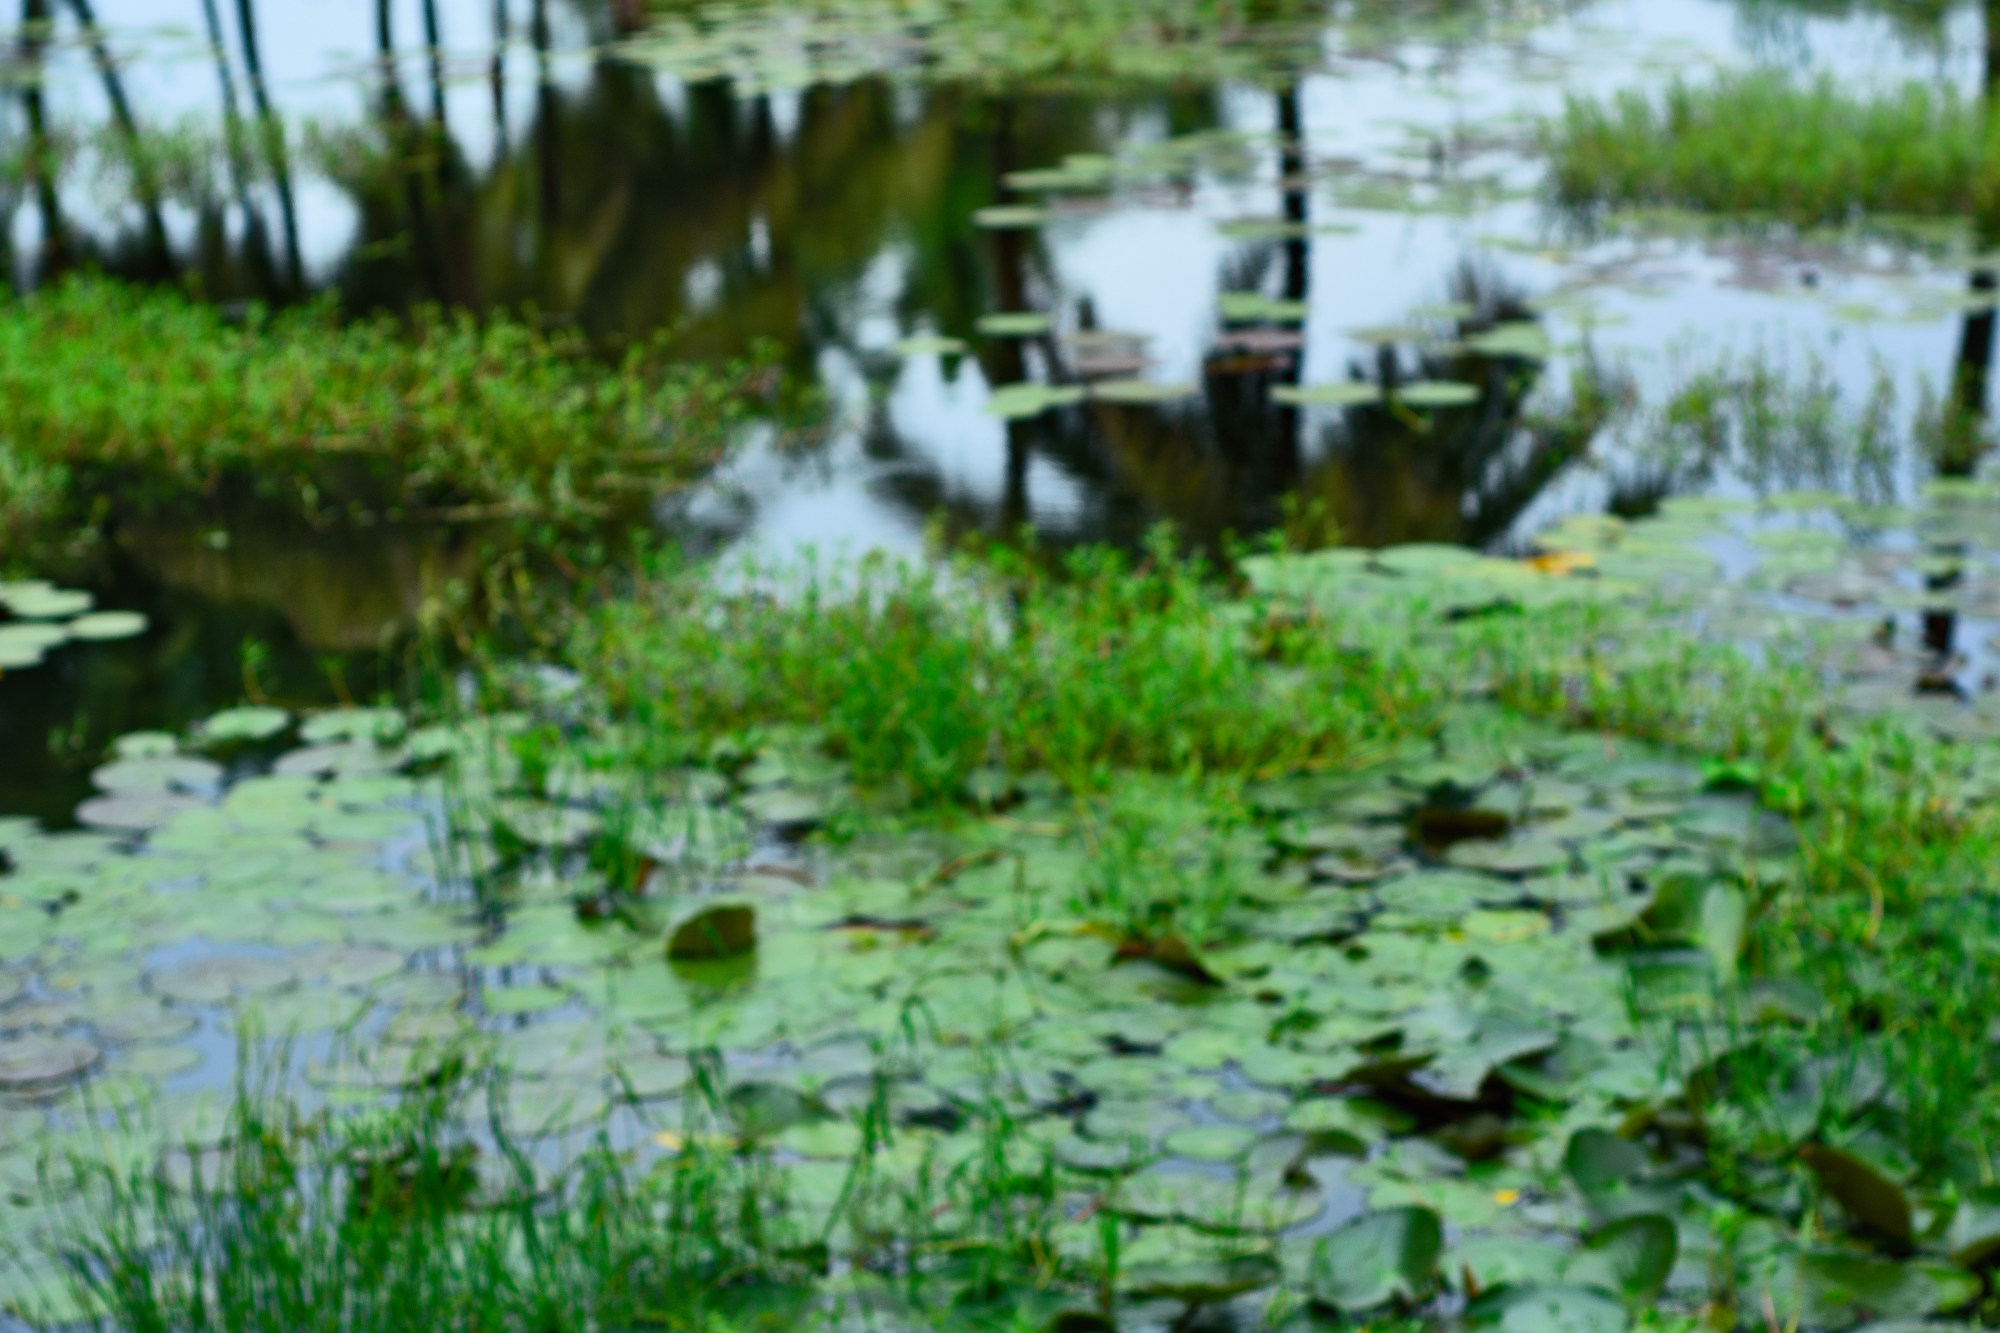
Pink Water Lily & Water Hyacinth — Khurushkul Pond, Bangladesh
Pink water lily (Nymphaea) flowers blooming amid dense water hyacinth (Eichhornia crassipes) coverage in a freshwater pond near Khurushkul, Cox's Bazar, Bangladesh. Photographed during the June 2026 monsoon season, with post-rain water droplets visible on the lily pads. Part of a 100-image GPS-tagged survey of the same pond.
Location: Khurushkul, Chattogram, Bangladesh
Captured: 2026-06-19T10:32:39+06:00